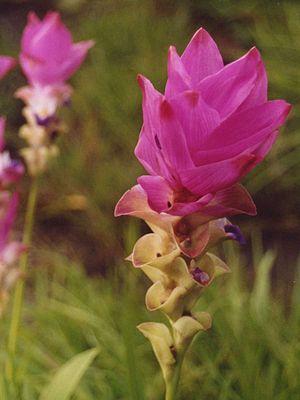
Curcuma alismatifolia est une plante herbacée rhizomateuse vivace du genre Curcuma de la famille des Zingibéracées.